Yale Law School

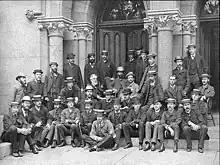
Yale Law School class of 1883

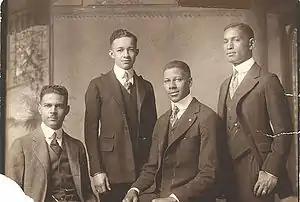
Four African-American students, class of 1921

The school began in the early 1800s in the New Haven law office of Seth P. Staples, who began training lawyers. By 1810, Staples was operating a law school. He took on a former student, Samuel J. Hitchcock as a law partner, and Hitchcock became the proprietor of the New Haven Law School, joined by David Daggett in 1824. The Yale Law School shield (shown at the upper right of this page) shows staples and a rampant dog, representing Seth Staples and David Daggett. The school's affiliation with Yale began in the mid-1820s and in 1843, the school's students began receiving Yale degrees.